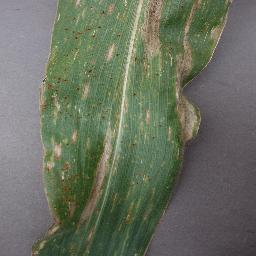
Label: Corn___Northern_Leaf_Blight